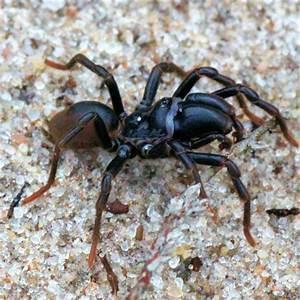
spider